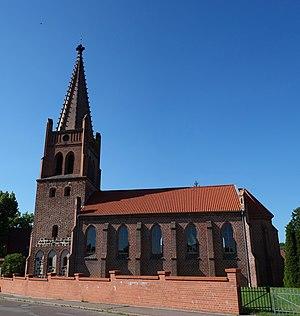
Vue du sud de l'église de Wust, ville de Brandebourg, état fédéral de Brandebourg, Allemagne Object location52°